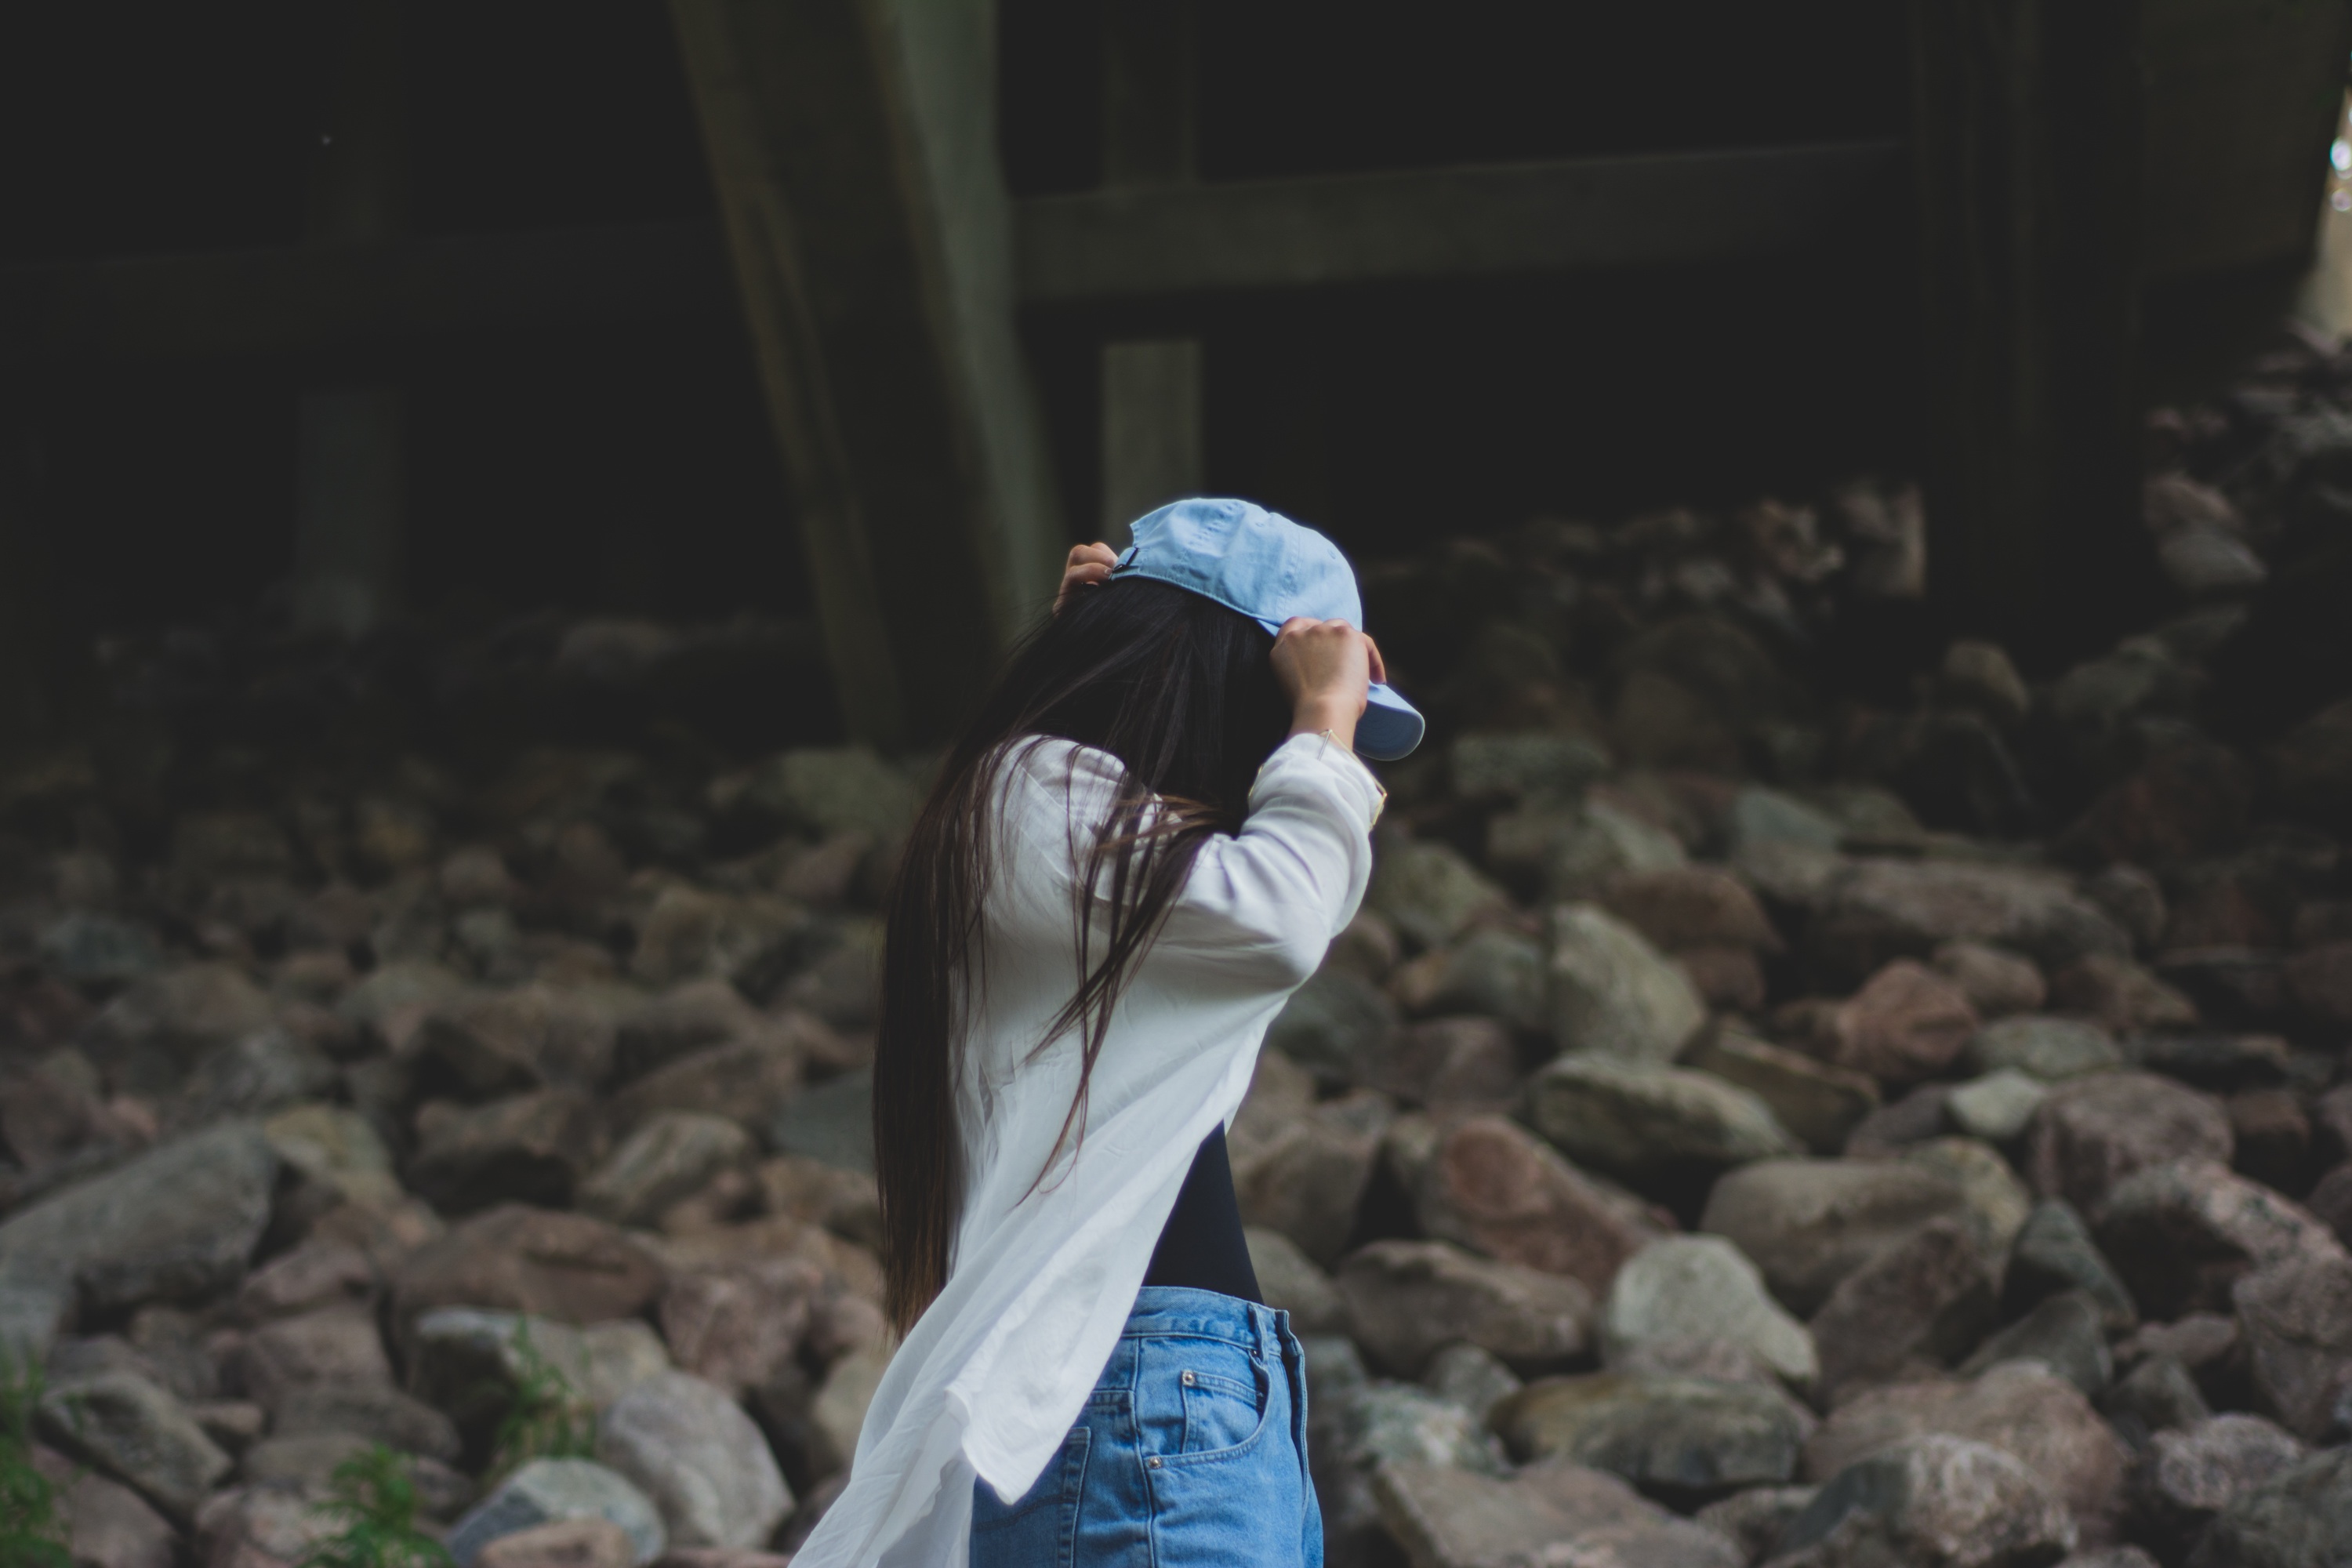
person, girl, woman, recreation, model, fashion, rocks, cap